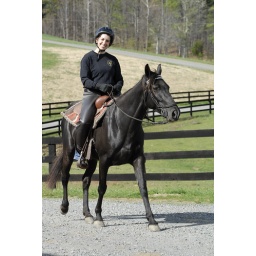
Shots from around the barn with some friends riding our horses at Mountian View Stables.